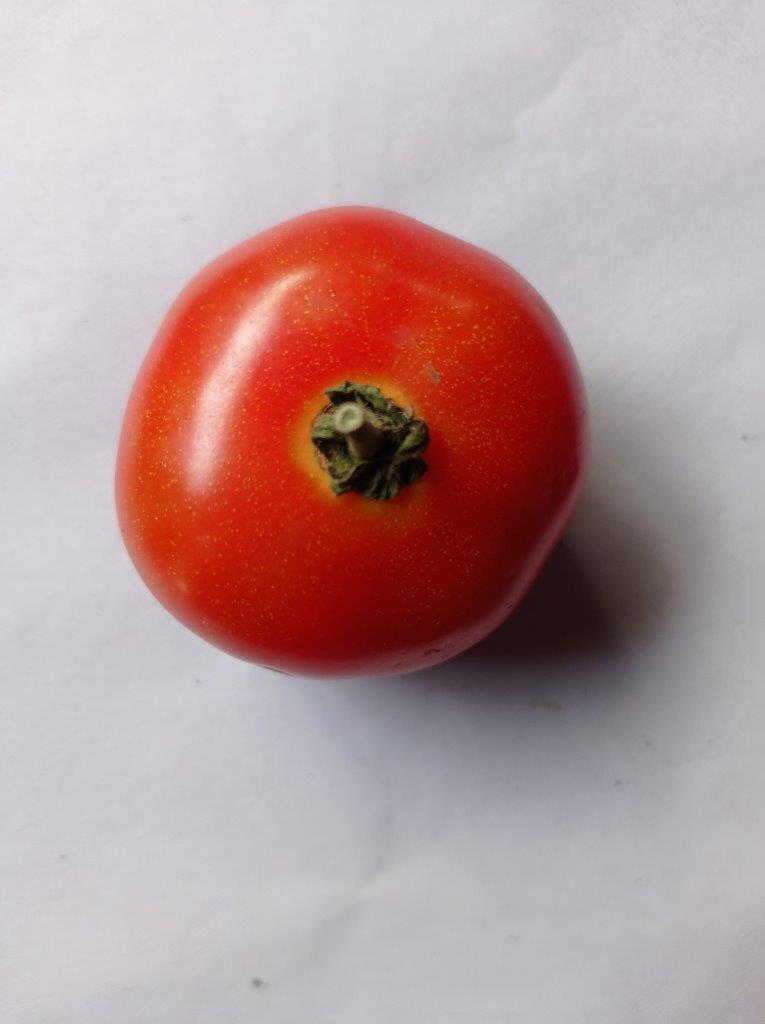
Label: Fresh